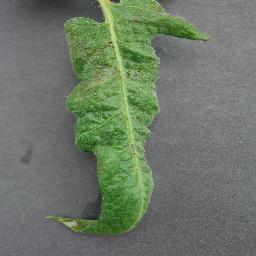
Label: Tomato___Late_blight